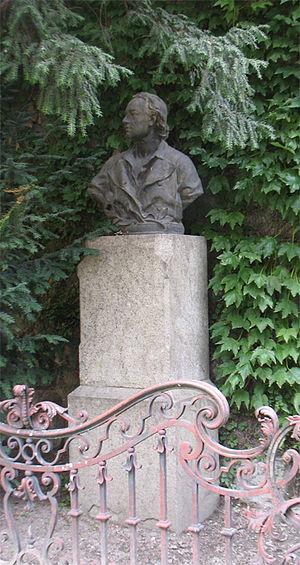
Georg Raphael Donner est un sculpteur autrichien du XVIIIᵉ siècle, élève de Giovanni Giuliani.